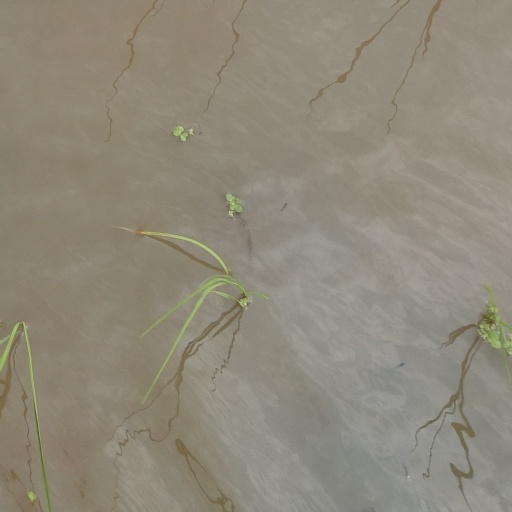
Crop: rice